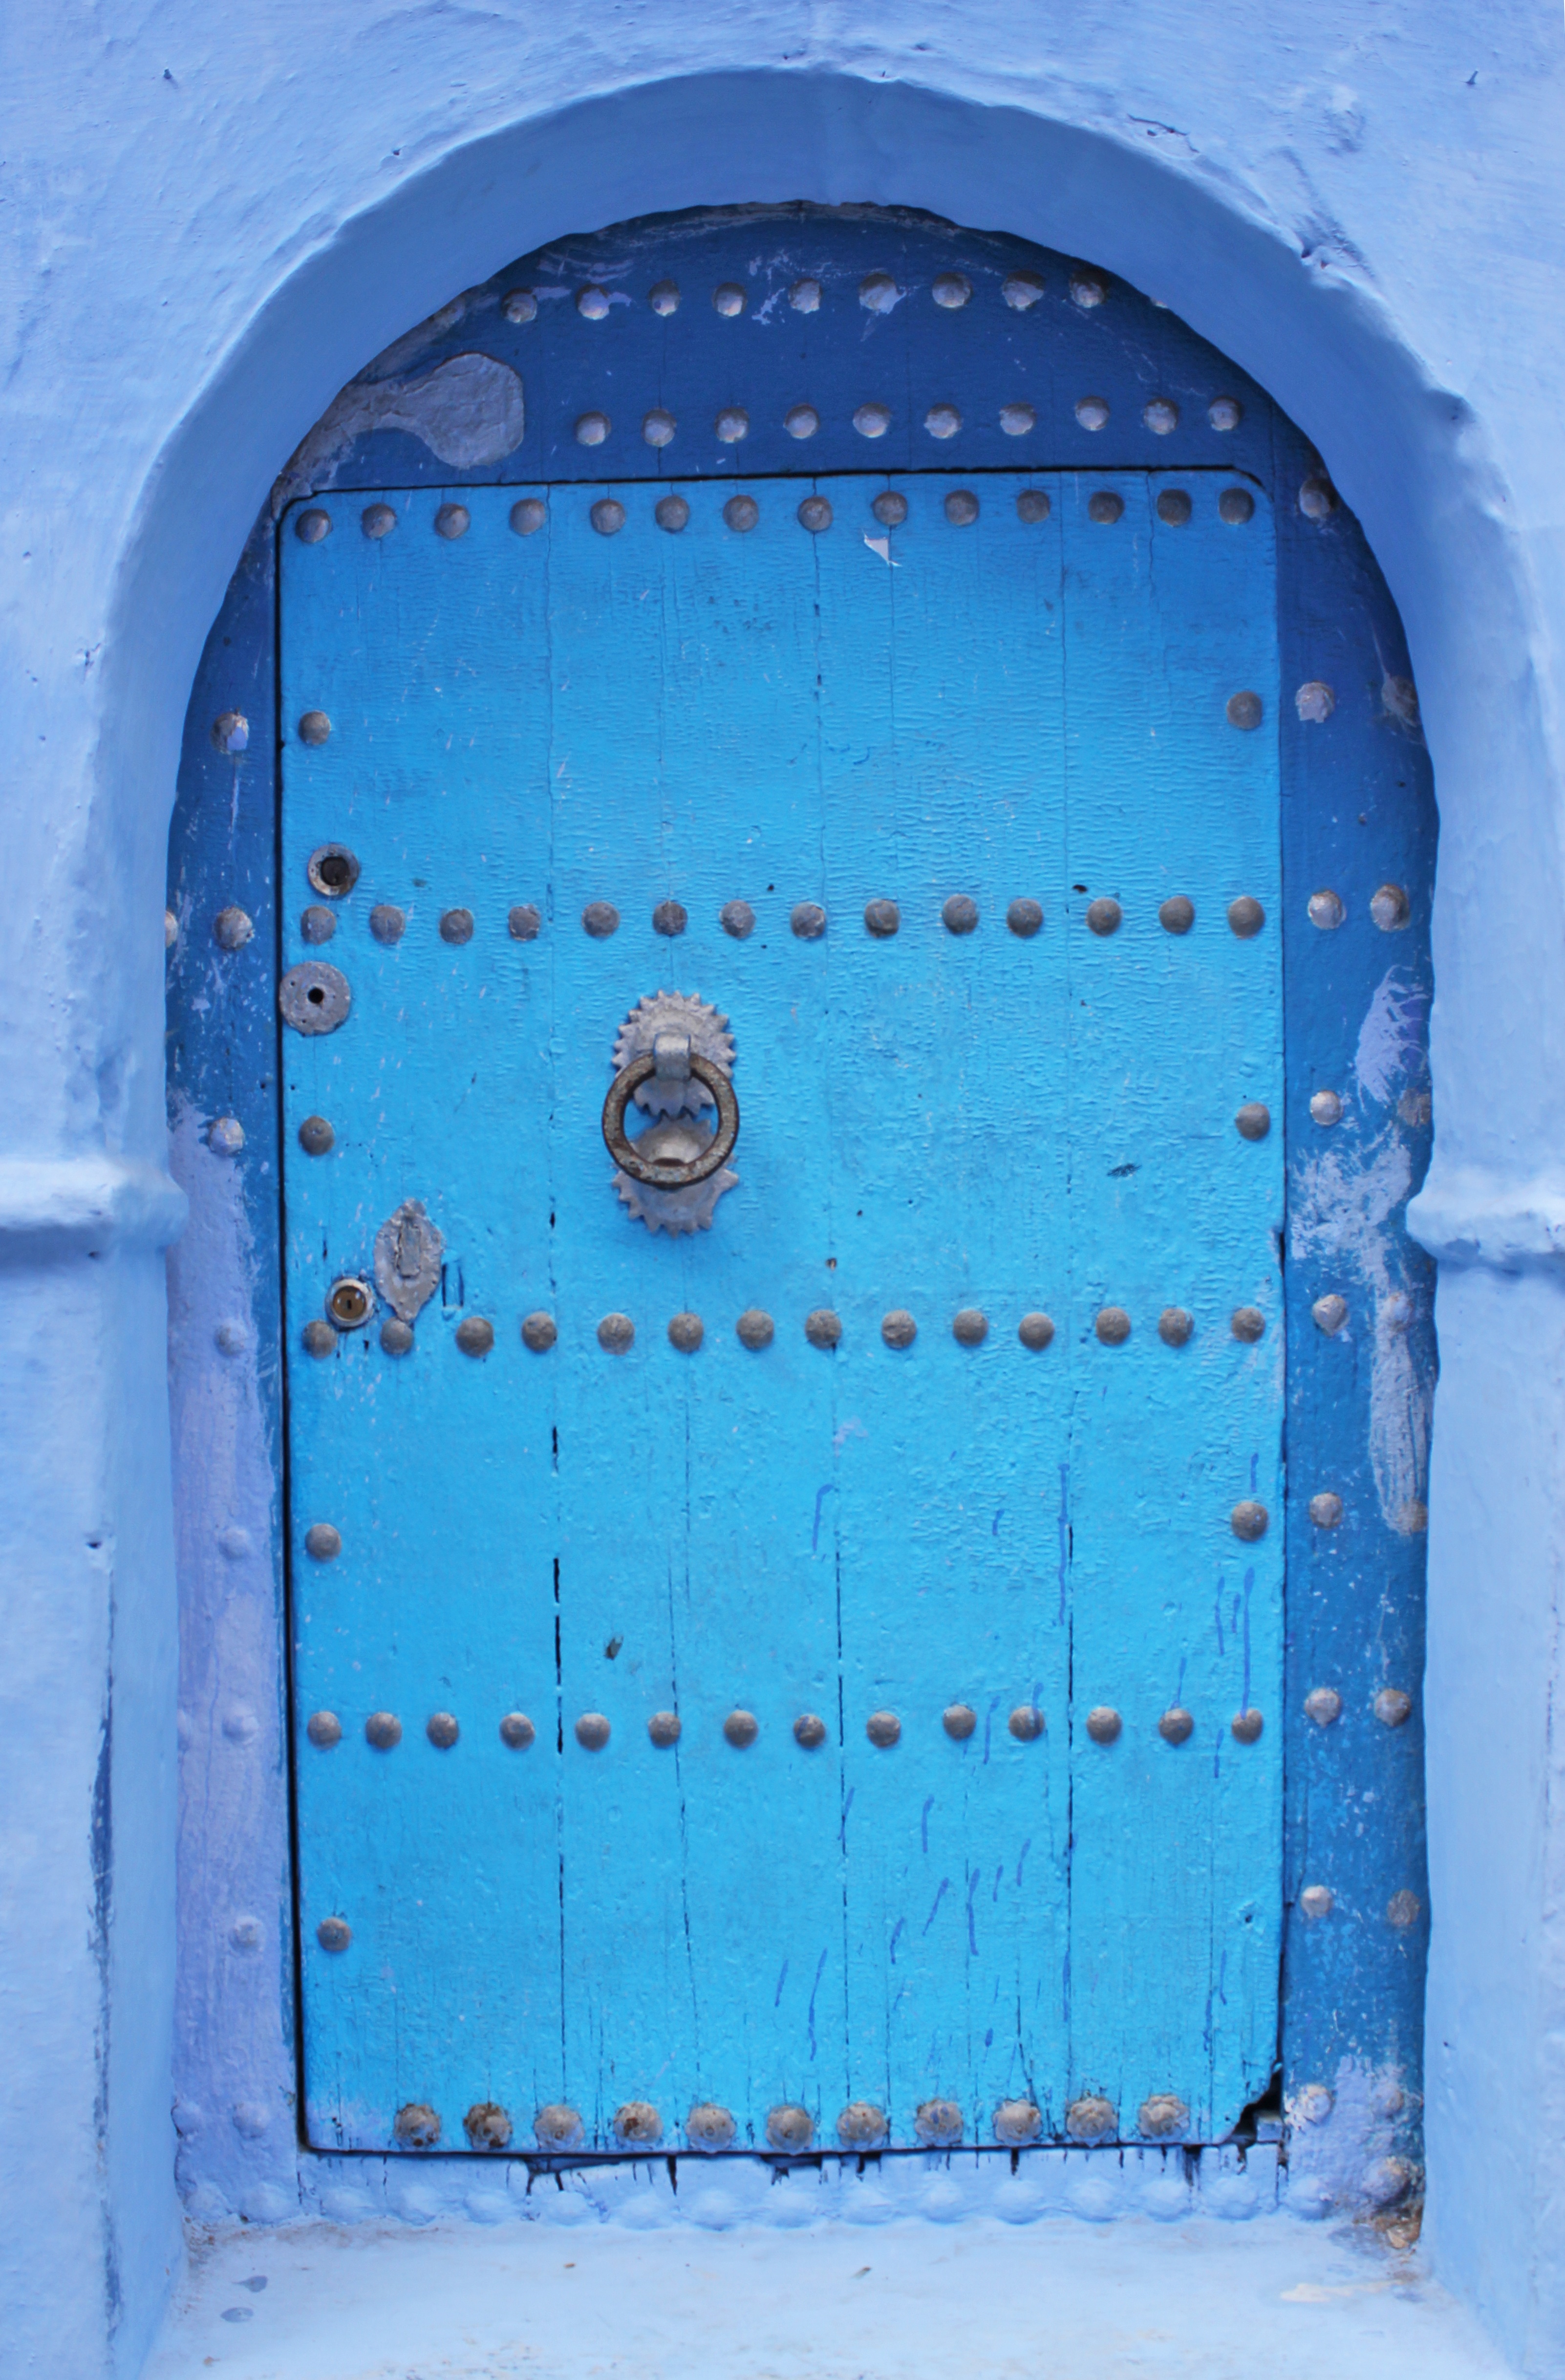
snow, wall, color, blue, door, man made object